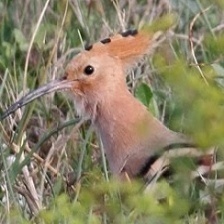
Species: HOOPOES
Scientific name: UPUPIDAE